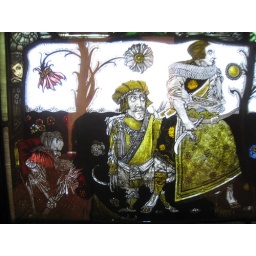
Amazing stained glass windows by Harry Clarke, 1924.  Dublin City Gallery, The Hugh Lane, Dublin, Ireland.  7.12.09